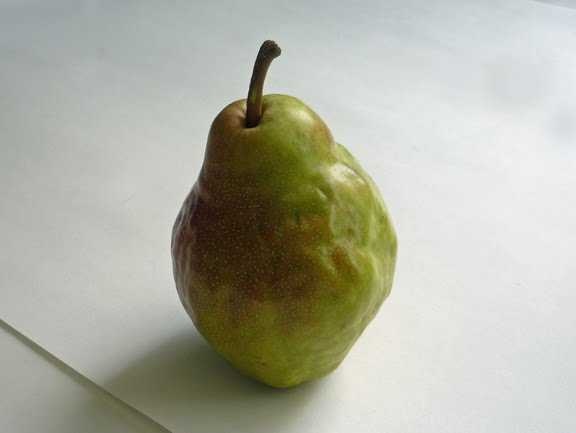
Label: Pear